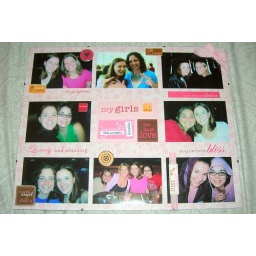
for the wall in my bedroom in gainesville :)